Epitaxy

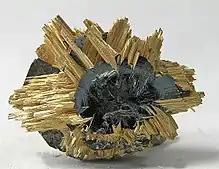
Rutile on hematite, from Novo Horizonte, Bahia, Northeast Region, Brazil

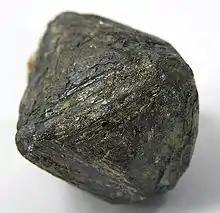
Hematite pseudomorph after magnetite, with terraced epitaxial faces. La Rioja, Argentina

Minerals that have the same composition but different structures (polymorphic minerals) may also have epitaxic relations. Examples are pyrite and marcasite, both FeS, and sphalerite and wurtzite, both ZnS.